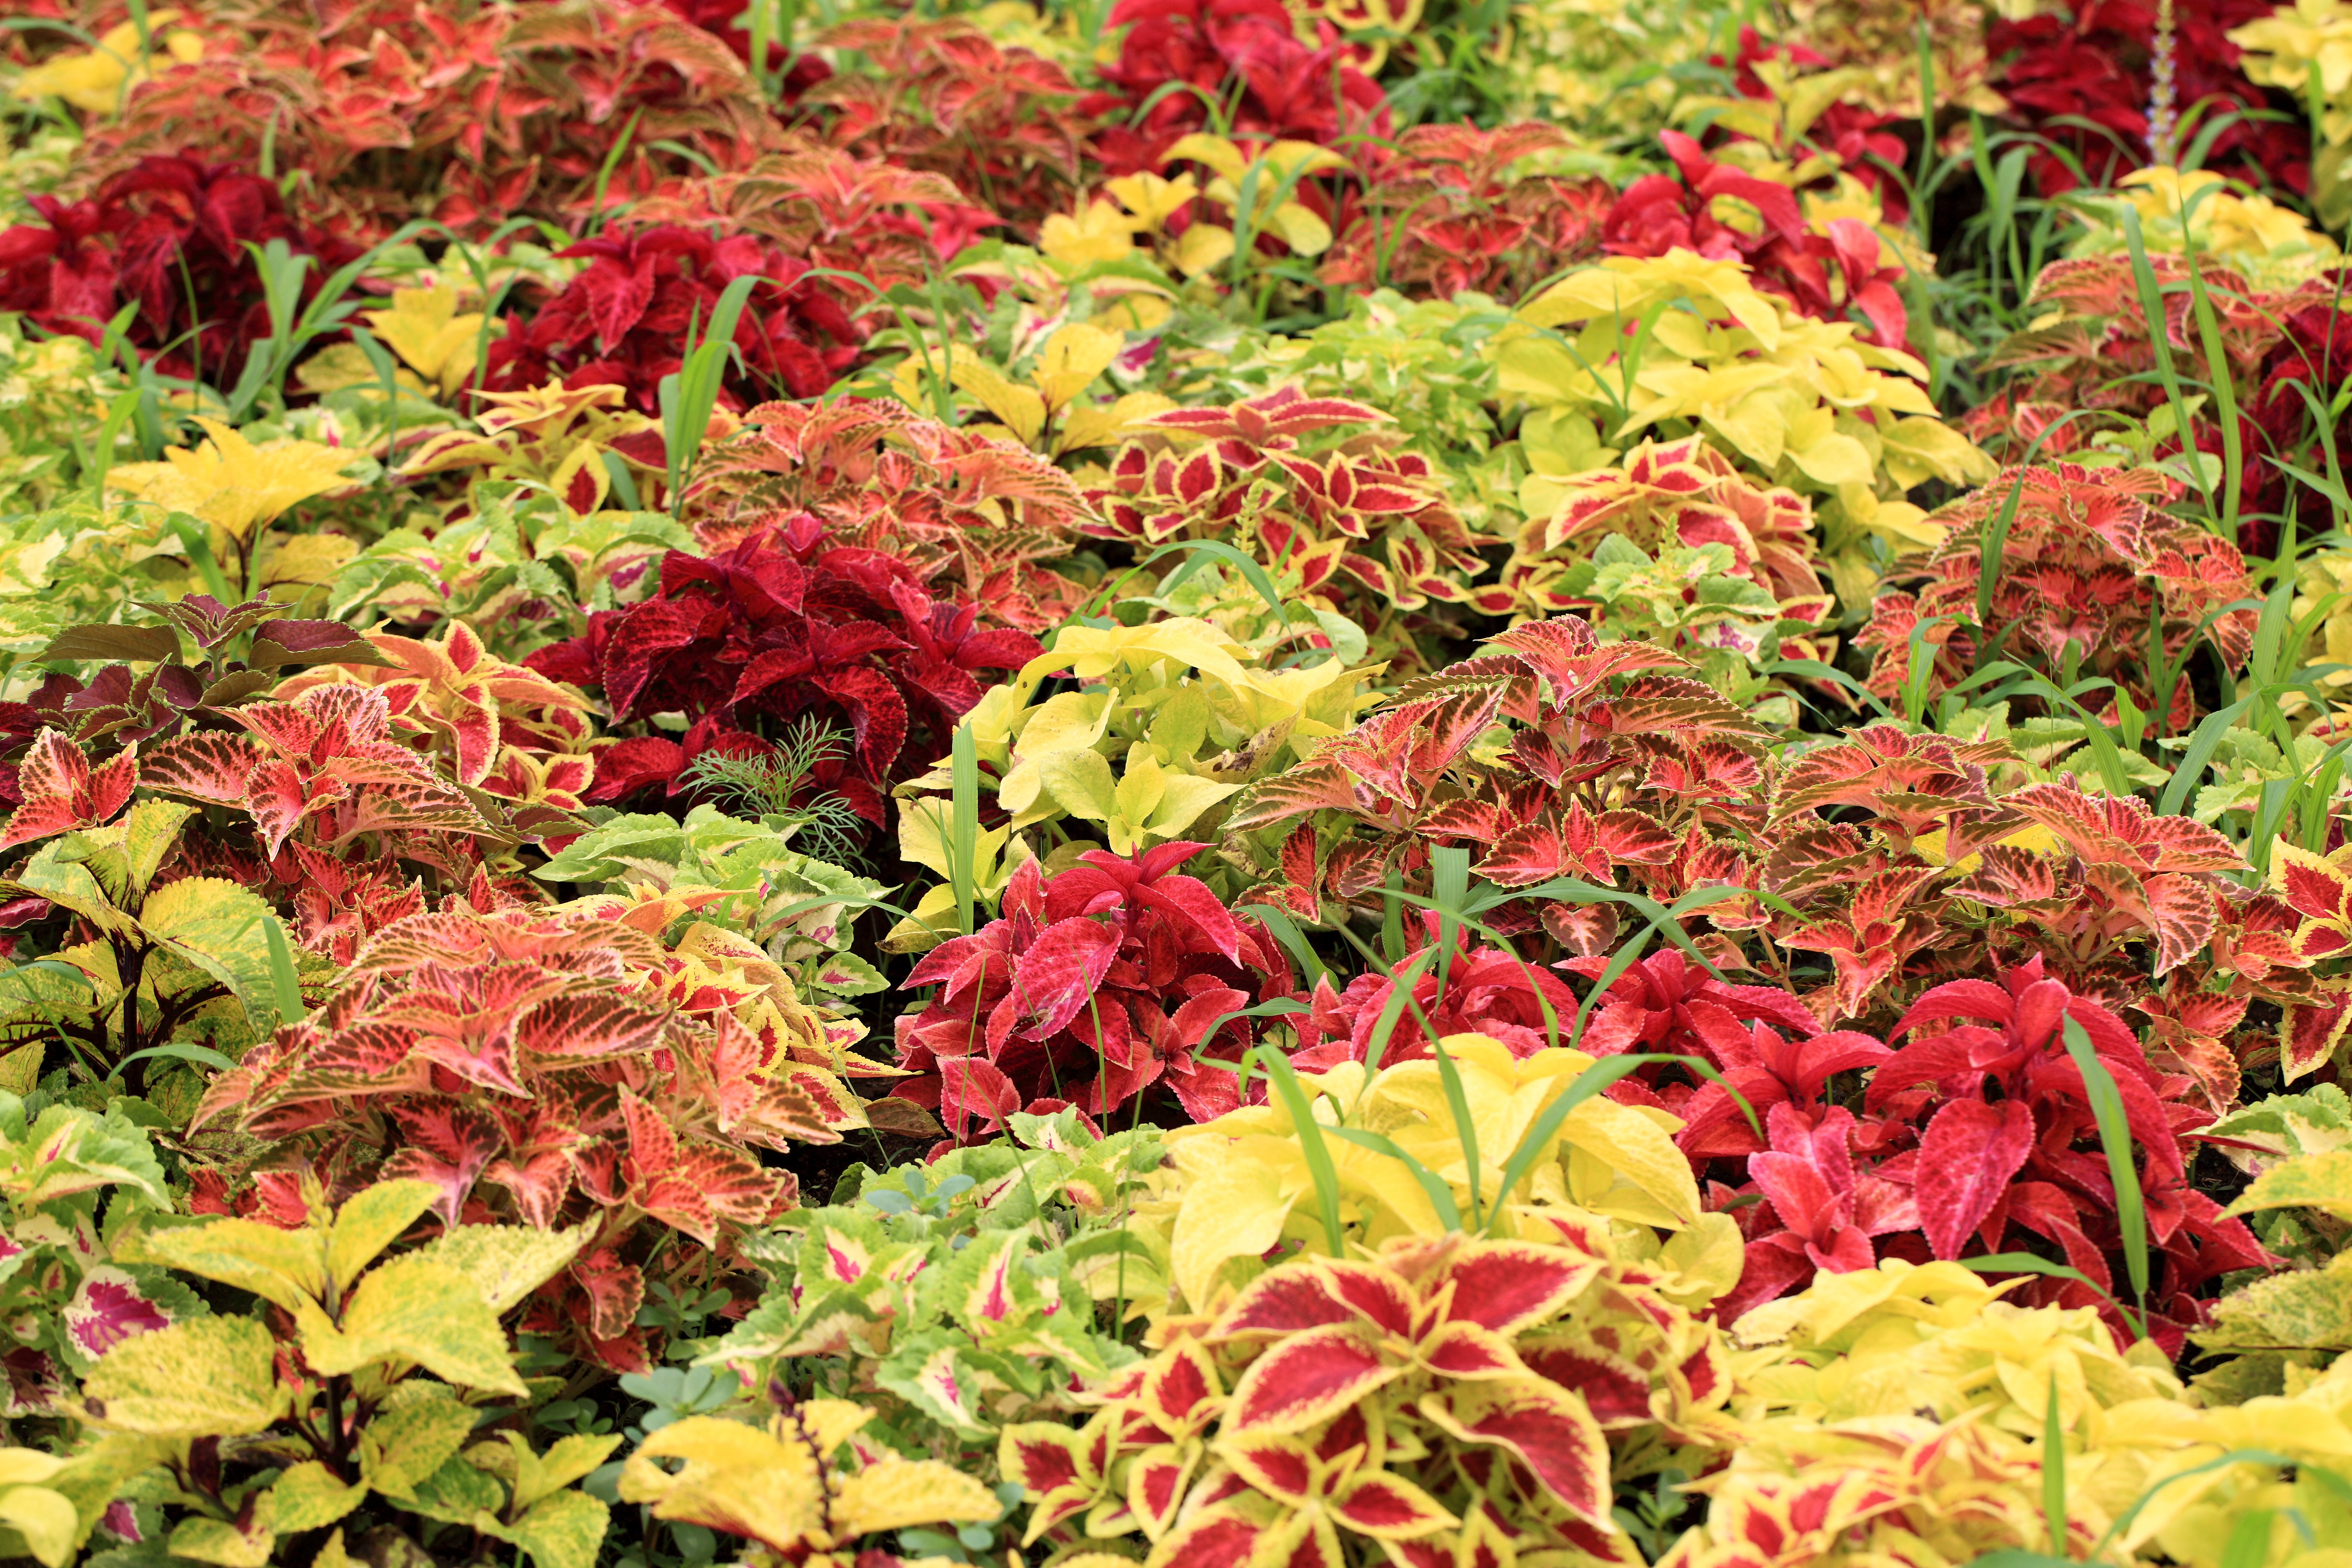
tree, plant, leaf, flower, pattern, green, high, autumn, botany, garden, season, maple tree, cool image, background, shrub, deciduous, wallpaper, 5d, hires, markii, hi, res, resolution, saitama, kawaguchi, flowering plant, annual plant, woody plant, land plant